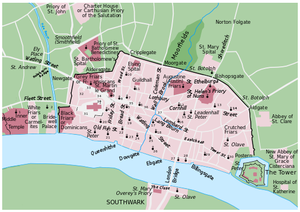
L'histoire des fortifications de Londres remonte à la période romaine, autour de Londinium jusq'au XXᵉ siècle. Elles sont aujourd'hui devenues des attractions touristiques.